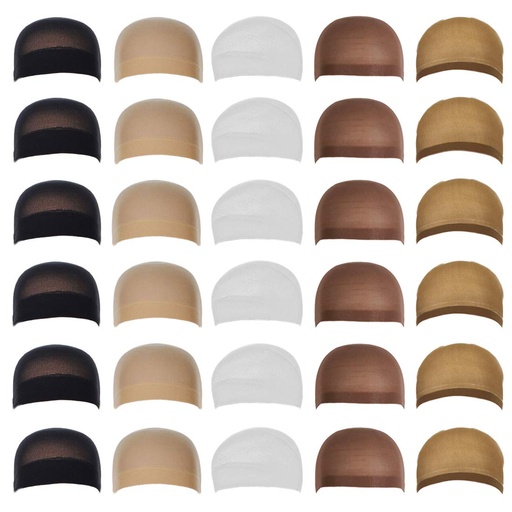
Deepth 12 pieces Stocking Wig Caps 5 colors Stretchy Nylon Wig Caps for Women & Men (Mix)
Brand: Tbrand Color: Mix Features: Package : One size fit all, 12 wig caps packed together in one package, 5 colors assorted, 3-Black, 3-White, 2-Dark Brown, 2-Light Brown and 2-Beige Material : Good quality nylon material with great elasticity，one size fits most hair styles and sizes Perfect design : Thick and wide elastic band, protects your skin from the itchy lace front. Not easy to stretch out and prevent wig cap and wig from slippage Convenient to use and wash：breathable,sweat-absorption and help to hold your hair in place Natural Looking : lightweight and ultra-thin stocking caps which can put your hair in naturally and trimly, will not be easily noticed and provide a natural looking Details: Features : One Size Fits Most : Good elastic material makes it fit for most people head, and does not easy to break or deform. Light Stretchy and Durable : One size fits most. They are stretchy all over. They conform to the head without being too tight Breathable Material : Our wig caps are made of good elastic nylon material, soft and breathable, confortable to wear, not add any burden to your head 12 wig caps packed together in one package, 5 colors assorted, Black, White, Dark Brown, Light Brown and Beige How to Wear : 1. Tie your hair up and keep the rest of the hair sleek 2. Use both hands to open the wig caps 3. Put all hair under the cap, using one hand to pull the hair caps to make them flat while the other hand to fix our hair 4. Place the wig over the wig caps and adjust your hair accordingly Warm Tips: 1.If you have long and thick hair, please tie your hair to ponytail, and use bobby pin to pin your hair as flat as possible, or you can wear 2 caps at one time 2.If you have relatively long and sharp finger nails, we kindly suggest you to be cautious when using our wig caps. 3.Because of the thinness of the stretchy nylon material, please keep anything SHARP away from the wig caps for better protection and ensure long-term use. Package Dimensions: 7.9 x 5.5 x 0.7 inches
Brand: Tbrand
Category: Apparel & Accessories > Clothing Accessories > Hair Accessories > Wig Accessories